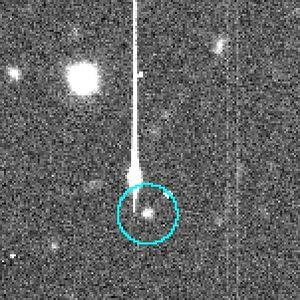
Dans le Système solaire, 184 satellites naturels ont été mises en évidence comme orbitant autour d'une planète ou d'une planète naine. On en dénombre près de 345 autour de planètes mineures et des découvertes sont annoncées régulièrement. Parmi ces satellites, seuls 19 ont une masse suffisante pour avoir acquis une forme sphéroïdale sous l'effet de leur propre gravité.
Setebos est un satellite naturel d'Uranus.